Ninthoinganba Meetei

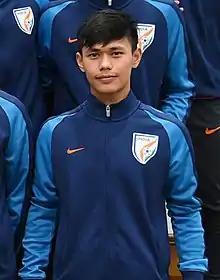
Ninthoi with India U17 in 2017

Ninthoinganba Meetei Khumanthem (born 13 July 2001), commonly known as Ninthoi, is an Indian professional footballer who plays as a winger for Indian Super League club Punjab.